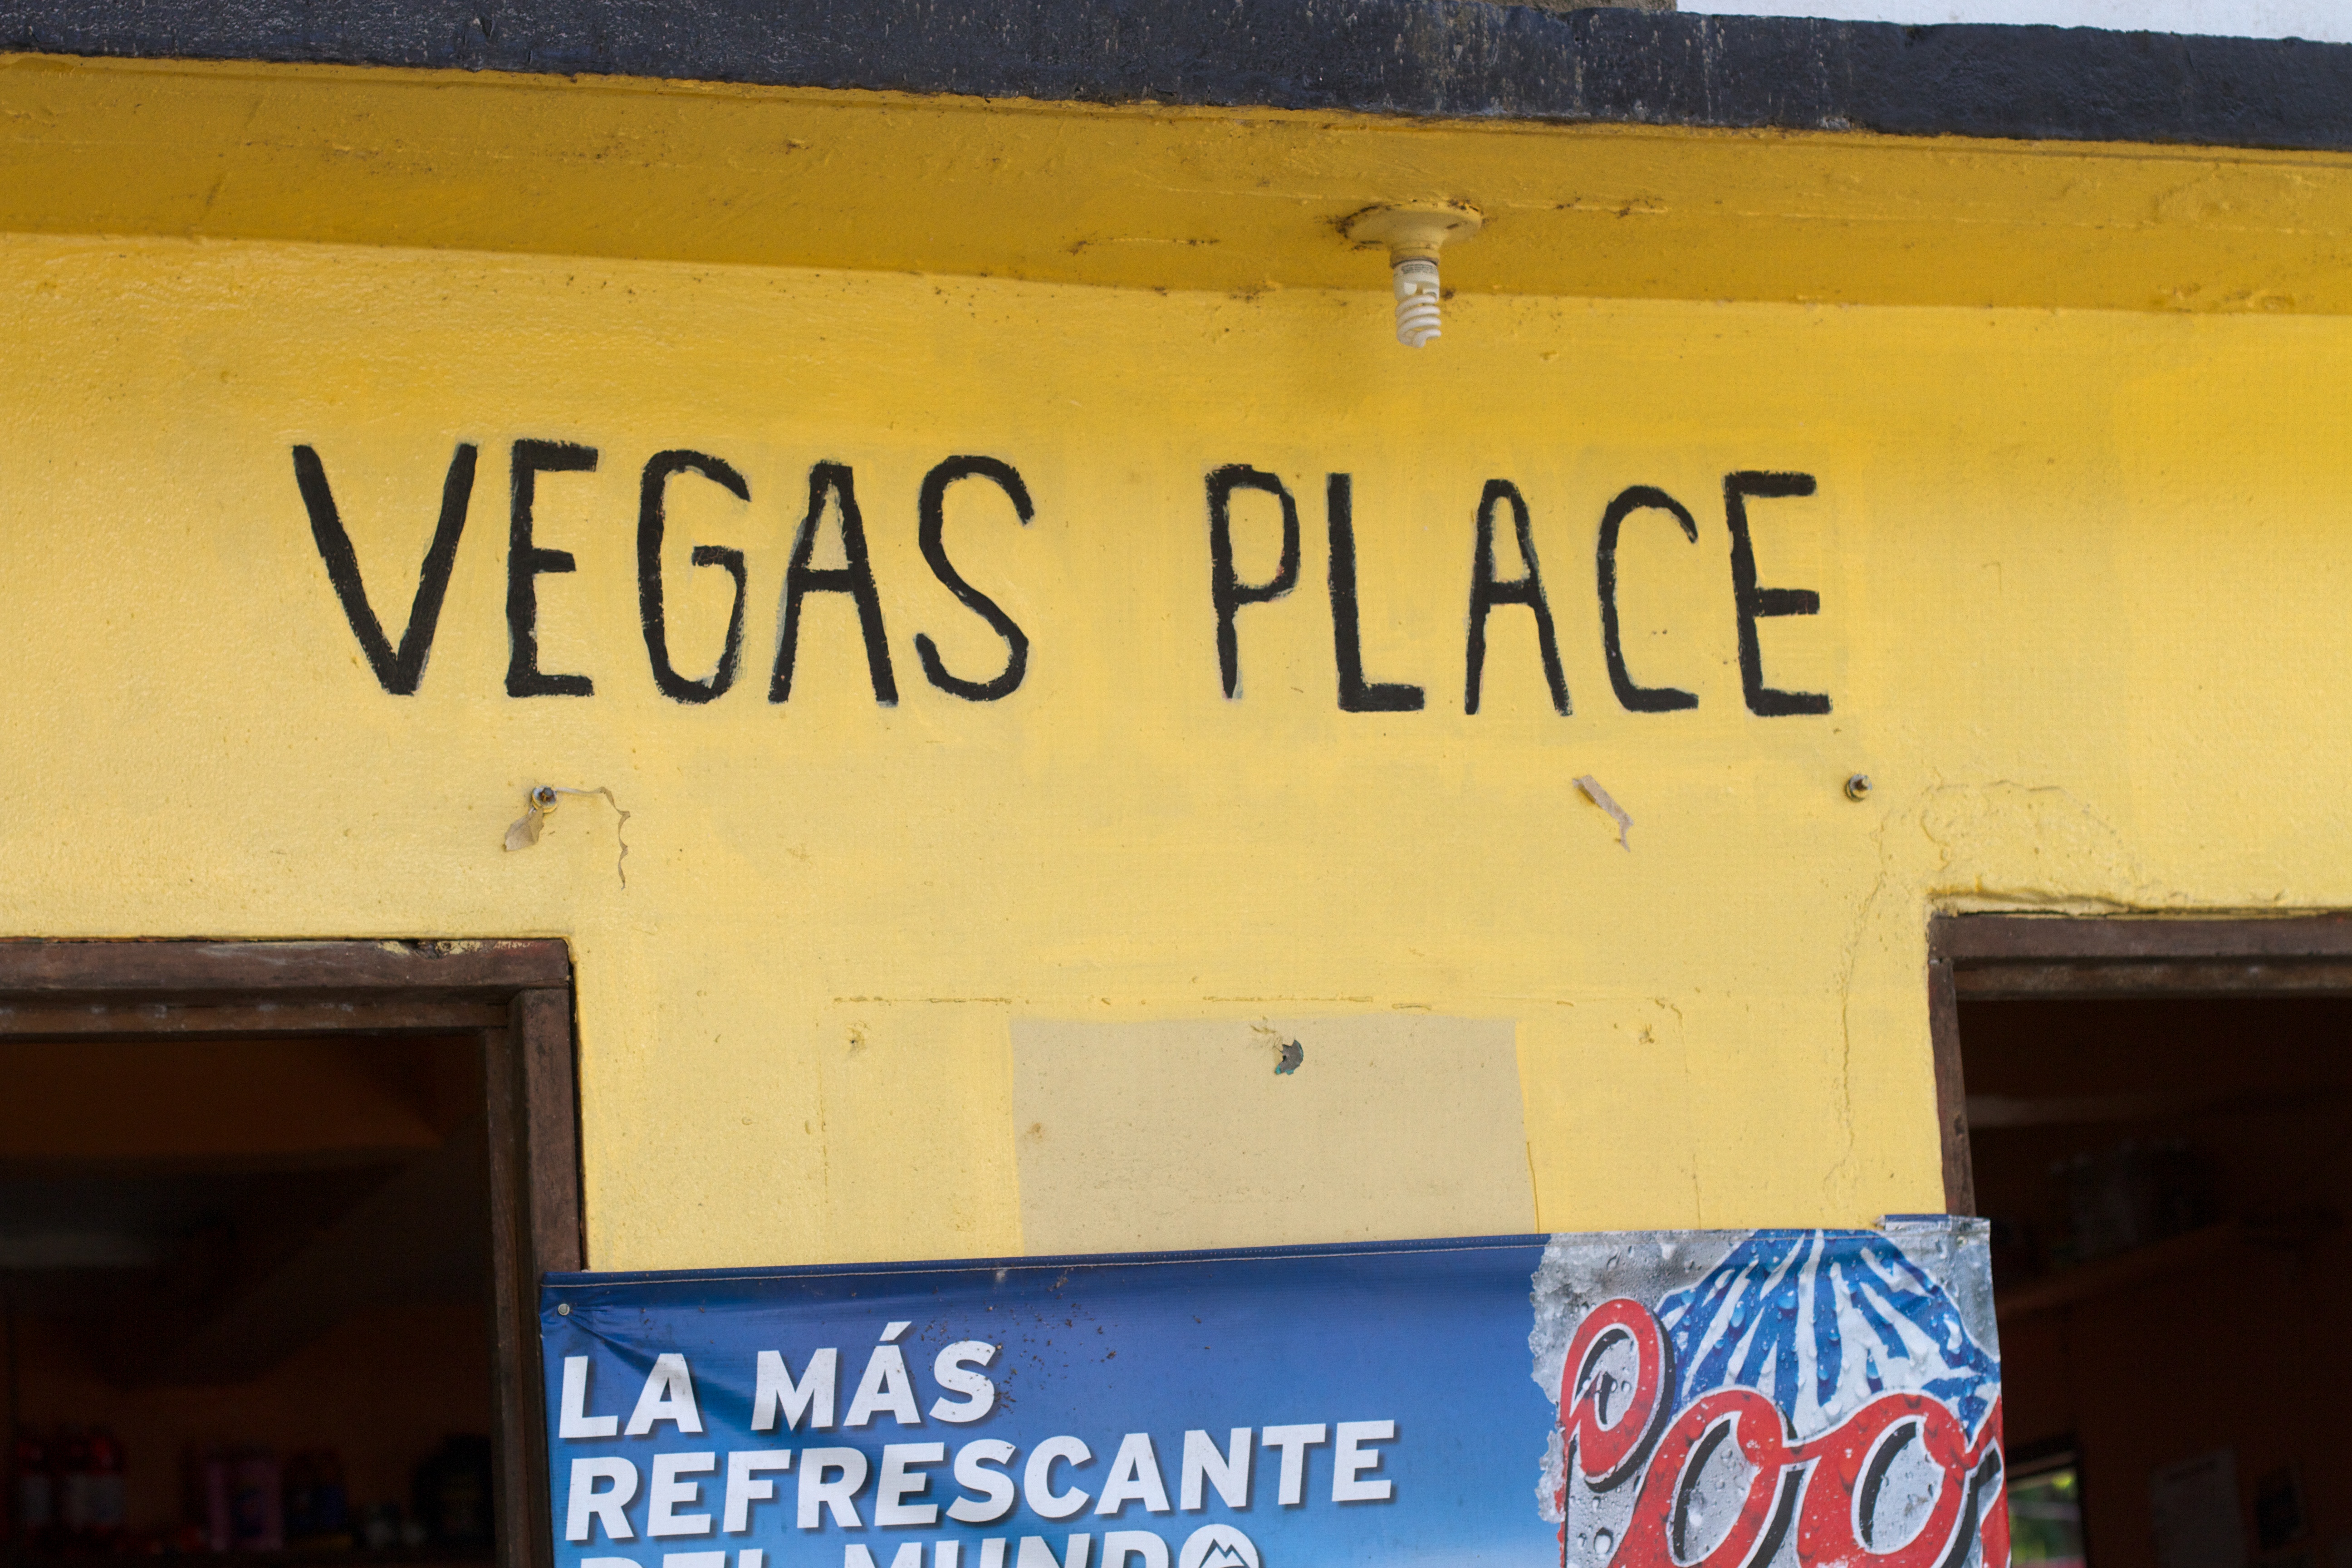
sign, street sign, yellow, signage, vehicle registration plate